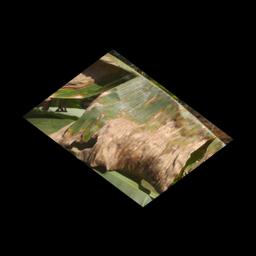
Label: MALBHOG LEAF